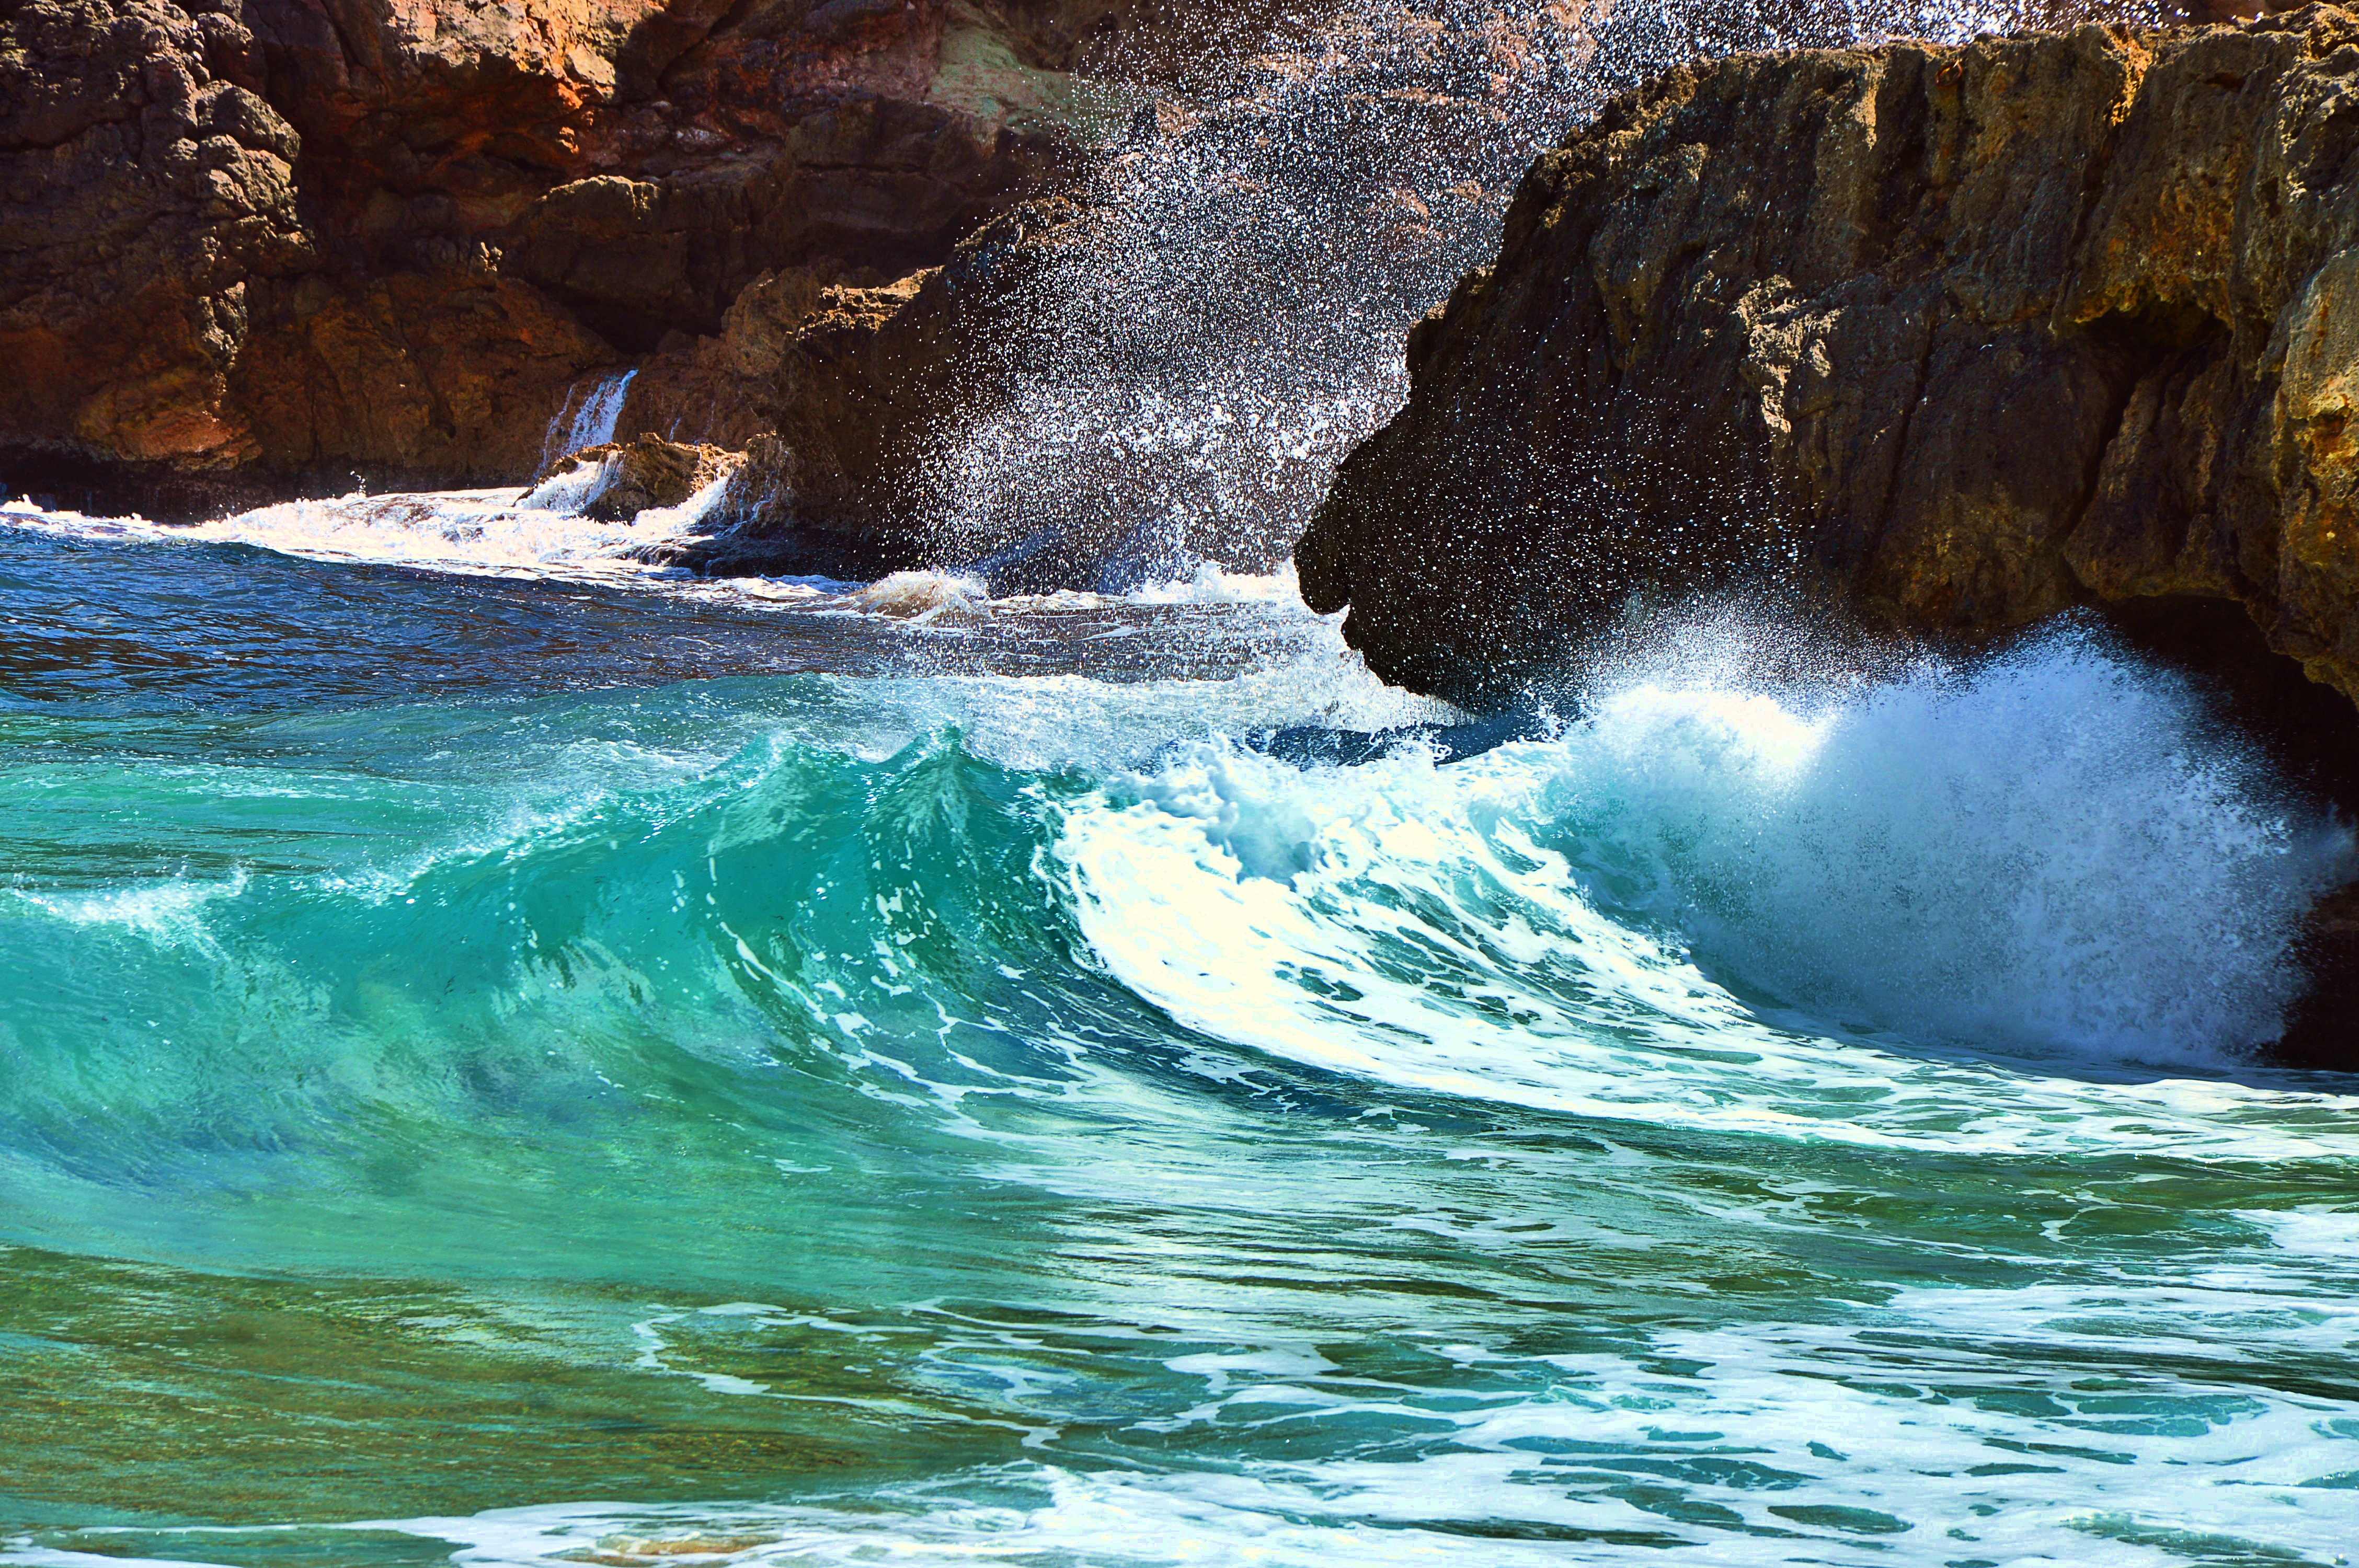
sea, coast, water, rock, ocean, shore, wave, river, cliff, surf, rapid, terrain, body of water, boating, water feature, wind wave